Vicente Guerrero

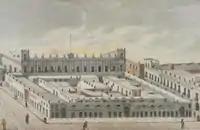
El Parián market in the zócalo, lithograph, early 19th century.

Guerrero was a liberal by conviction, and active in the York Rite Masons, established in Mexico after independence by Joel Roberts Poinsett, the U.S. diplomatic representative to the newly independent Mexico. The Scottish Rite Masons had been established before independence. Following independence the "Yorkinos" appealed to a broad range of Mexico's populace, as opposed to the Scottish Rite Masons, who were a bulwark of conservatism, and in the absence of established political parties, rival groups of Masons functioned as political organizations. Guerrero had a large following among urban "Yorkinos", who were mobilized during the 1828 election campaign and afterwards, in the ouster of the president-elect, Manuel Gómez Pedraza.